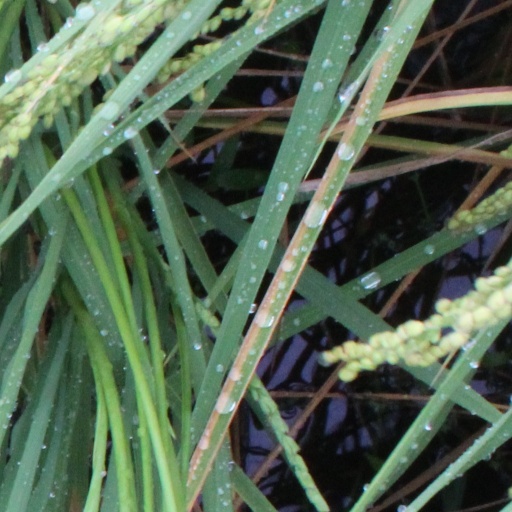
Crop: rice